Landon Ferraro

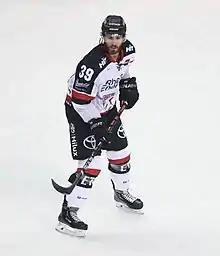
Landon Ferraro (2021)

Ferraro made his international debut for Canada Pacific at the 2008 World U-17 Hockey Challenge, where he recorded two goals and two assists in six games.